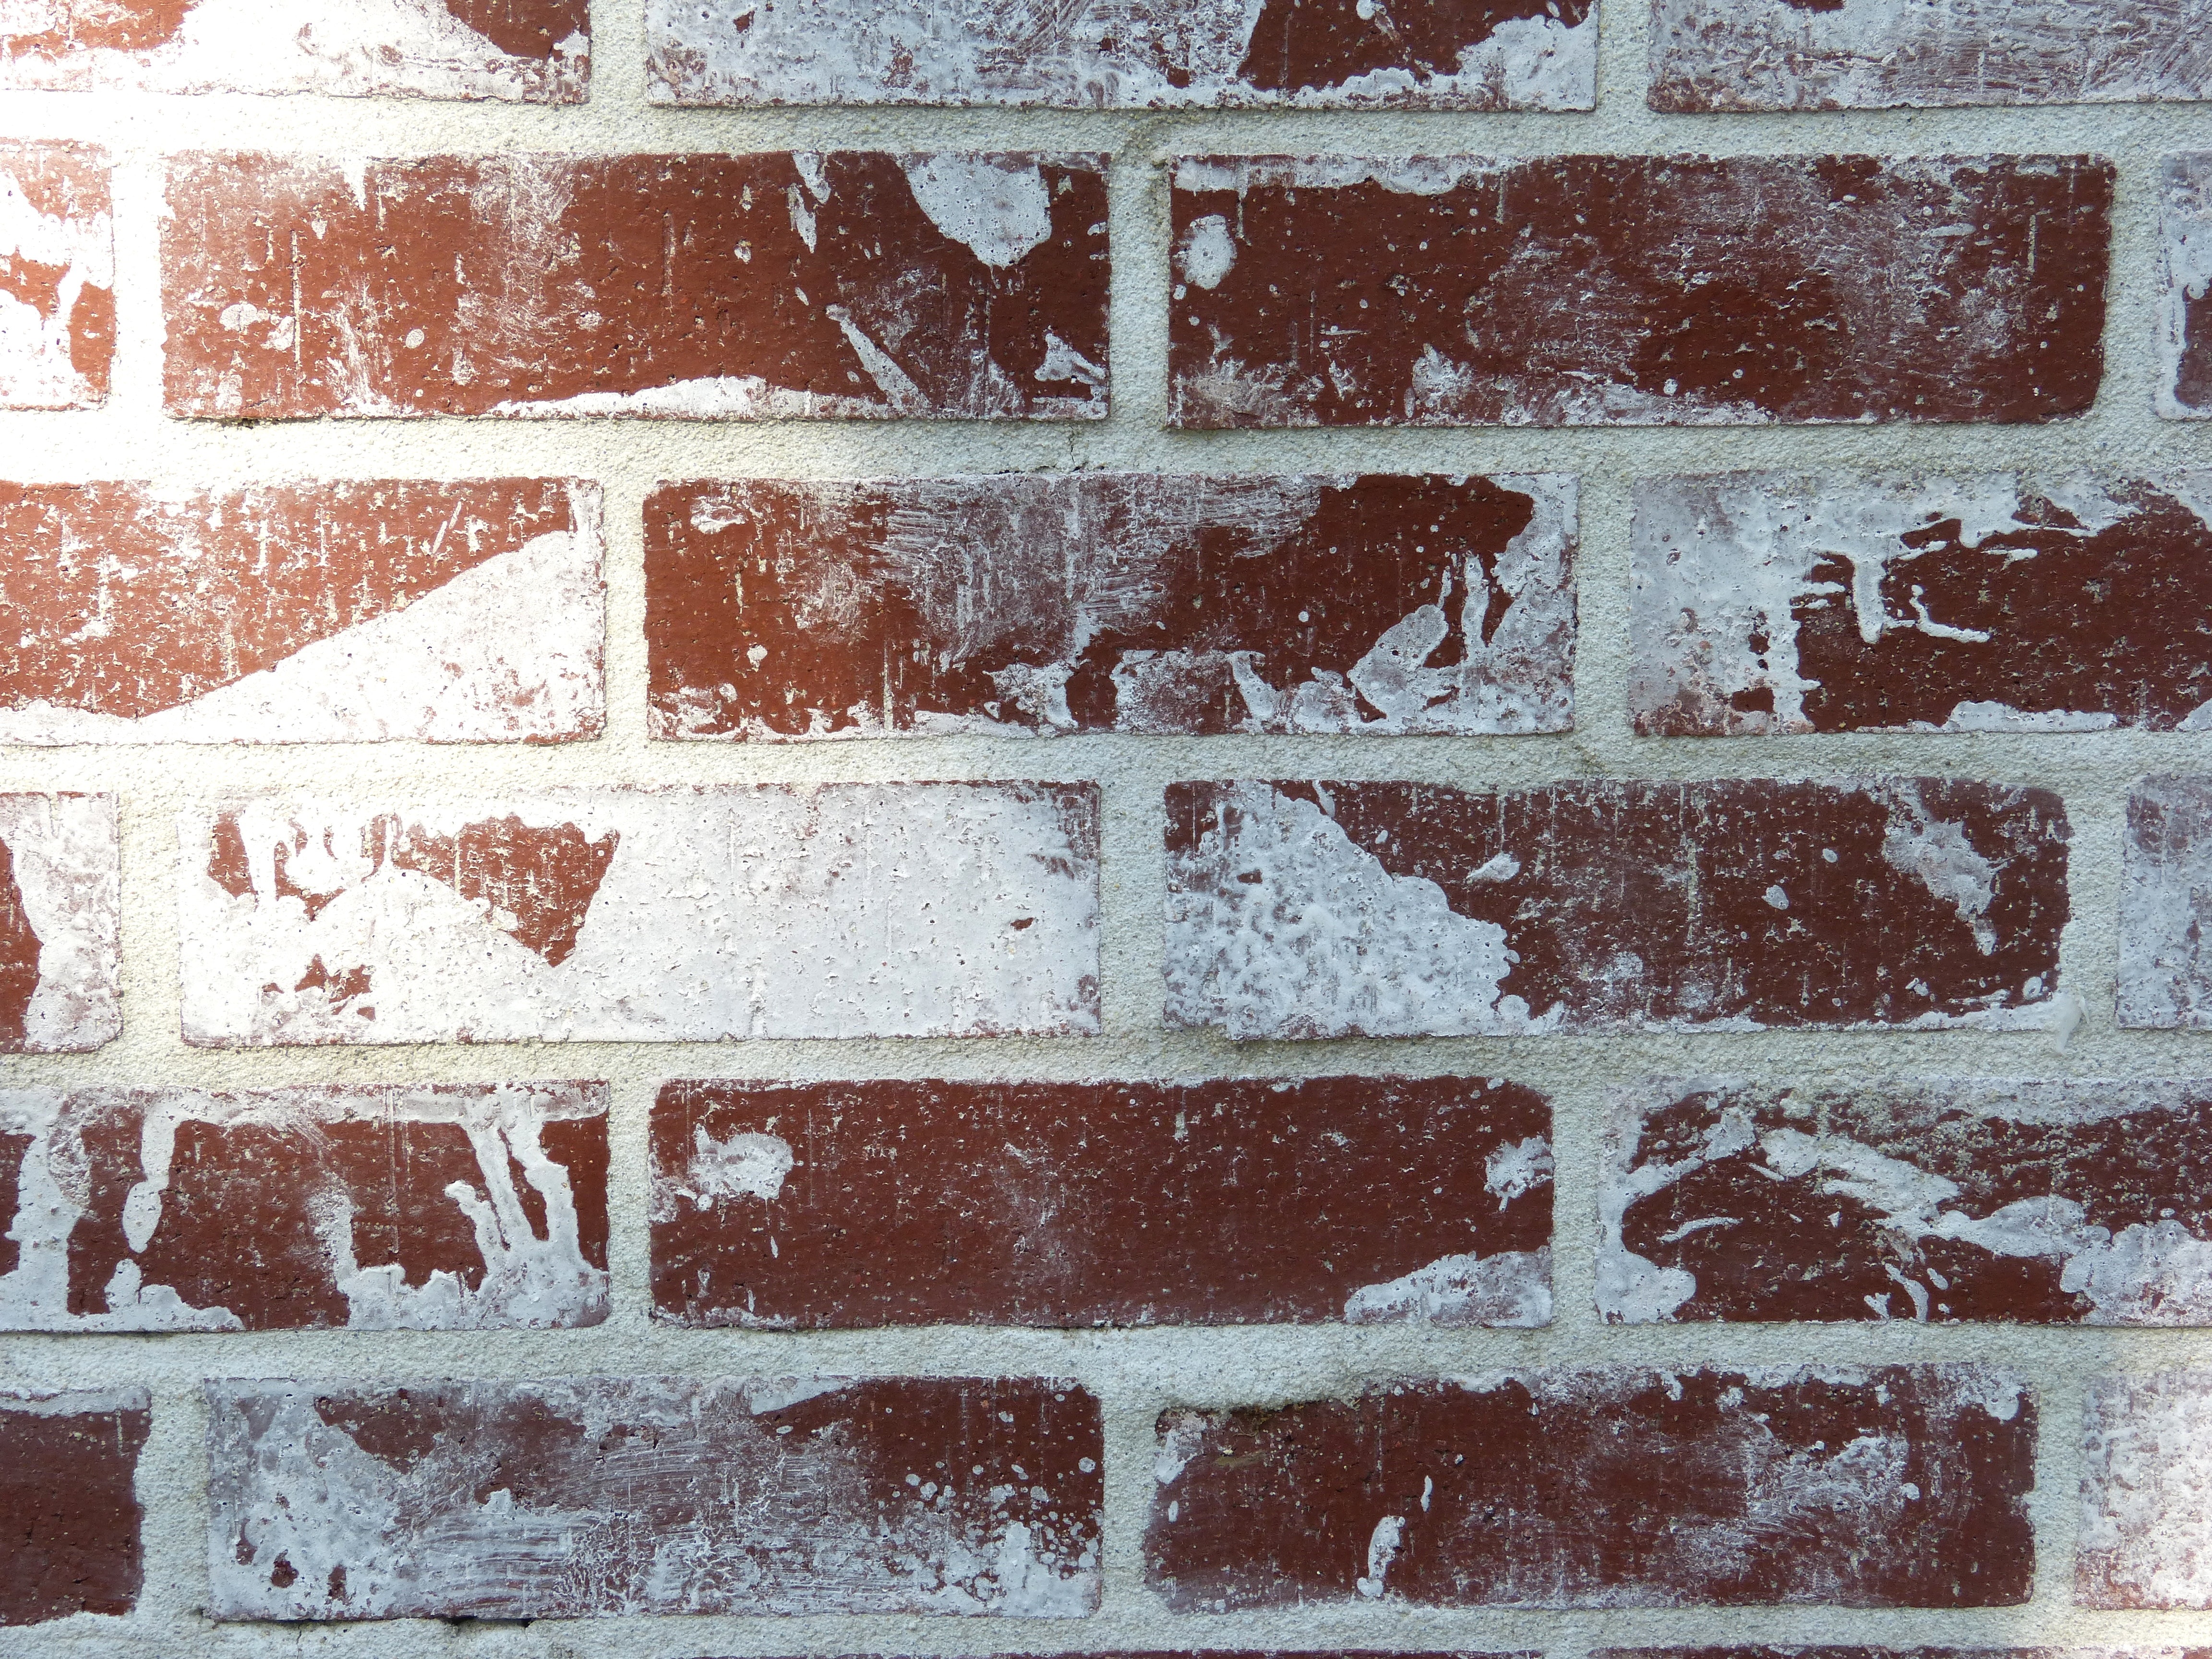
white, texture, floor, wall, brick, material, brick wall, art, background, brickwork, flooring